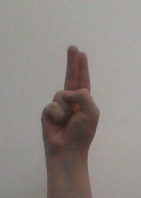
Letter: taa